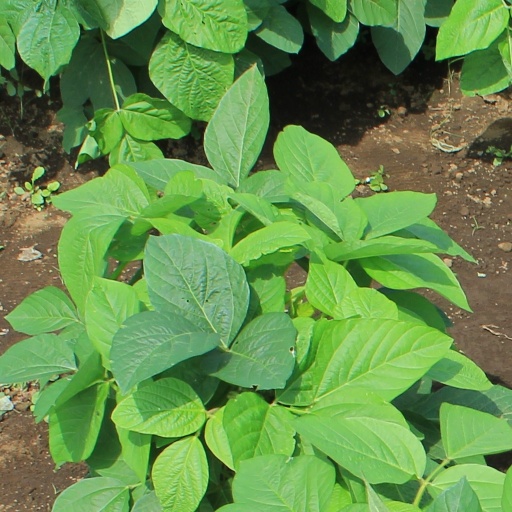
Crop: soybean